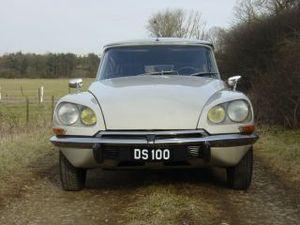
Citroën est un constructeur automobile français. Son nom en forme longue est Automobiles Citroën. L'entreprise a été fondée en 1919 par André Citroën. La marque a toujours été réputée pour ses technologies d'avant-garde et, à plusieurs reprises, elle a révolutionné le monde de l'industrie de l'automobile. Citroën a notamment créé la Traction Avant, l'utilitaire H, les 2 CV, DS, Méhari, SM, GS, CX, BX ou encore la XM, qui sont toutes des créations d'avant-garde.